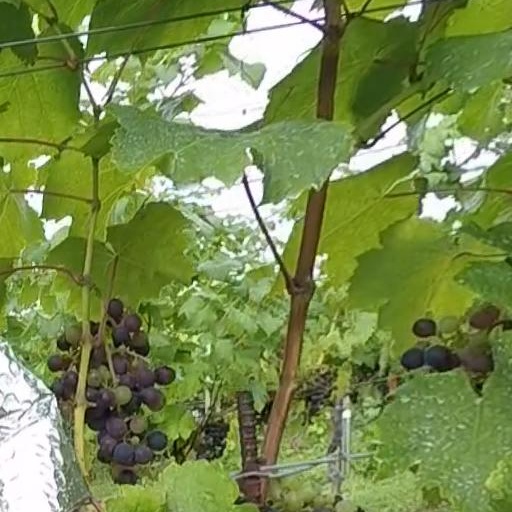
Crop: grape